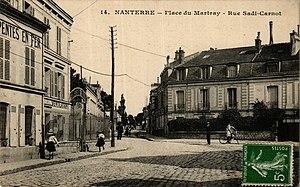
Nanterre.Place du Martray.Rue Sadi-Carnot
La rue Sadi-Carnot est une voie publique de la commune de Nanterre, dans le département français des Hauts-de-Seine.